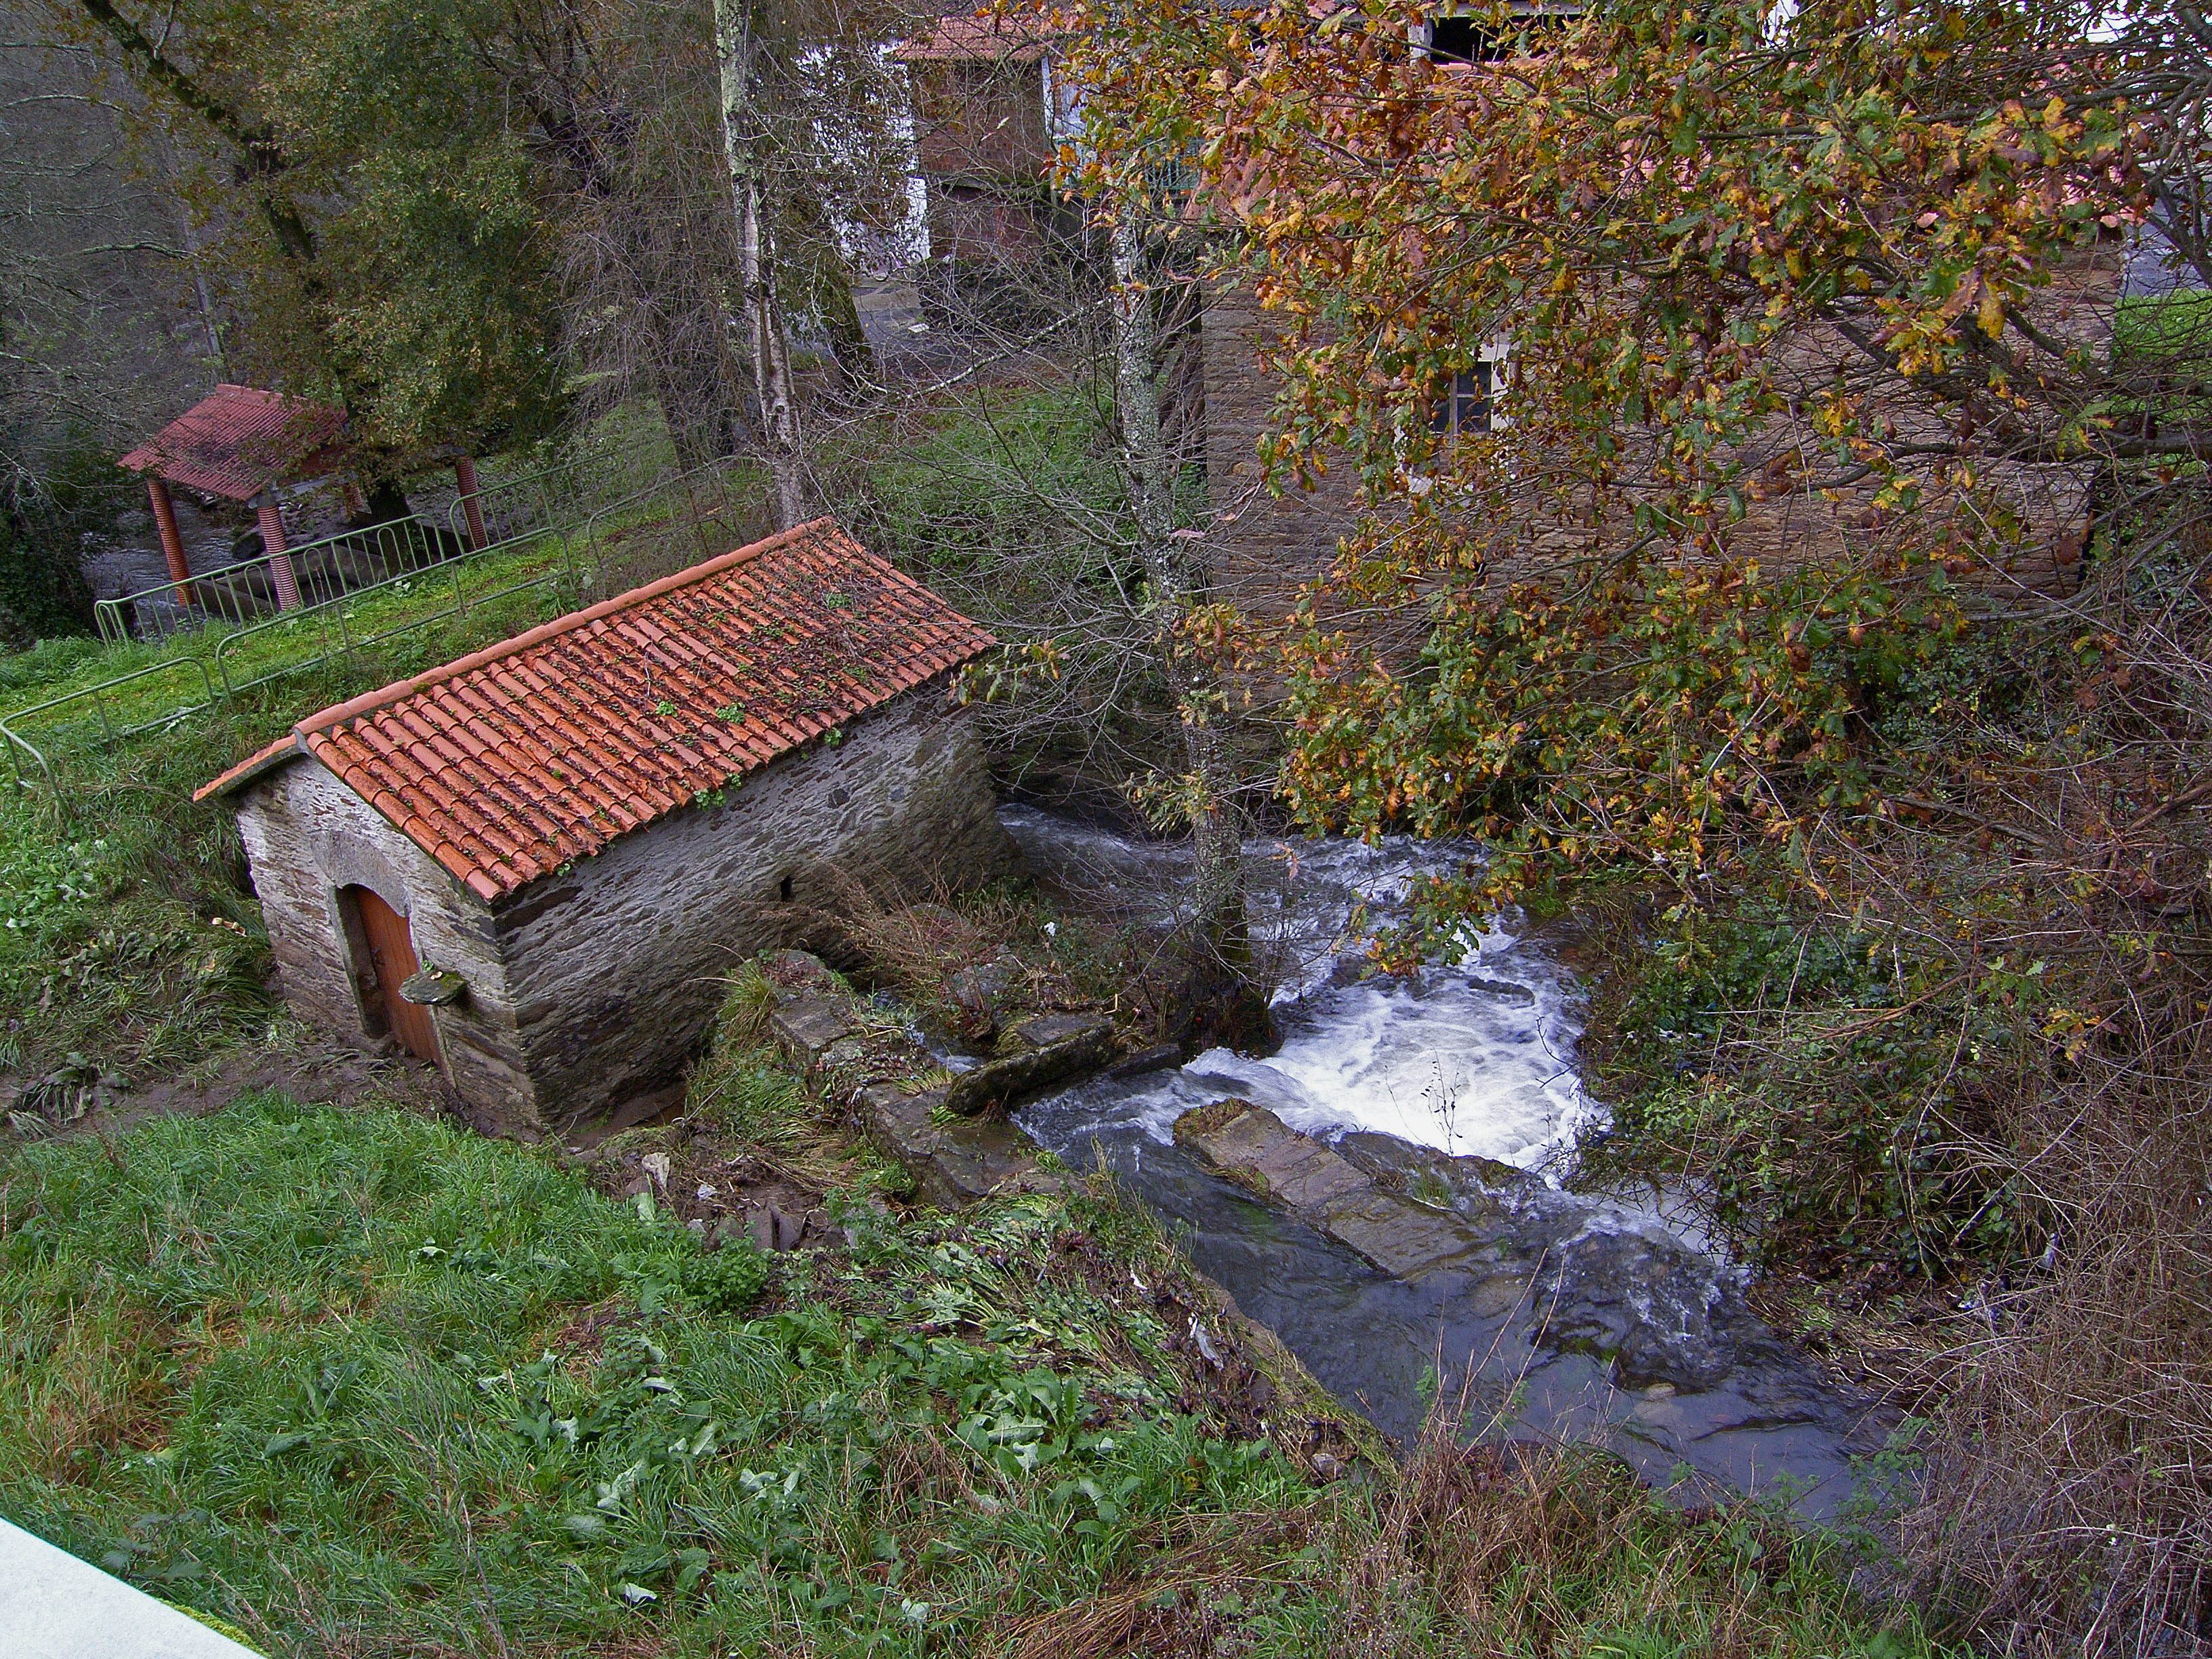
tree, forest, wilderness, trail, leaf, pond, stream, rural, autumn, garden, season, casa, woodland, ggl1, canoneos500d, ruralgalicia, scenerylandscapenature, rural area, coru a, mui o, pontecarreira